Dean, Bedfordshire

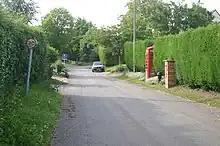
Lower Dean

Dean or Over Dene is a former civil parish, now in the parish of Dean and Shelton, in the Bedford district, in the ceremonial county of Bedfordshire, England. It contained Lower Dean and Upper Dean. In 1931 the parish had a population of 277.